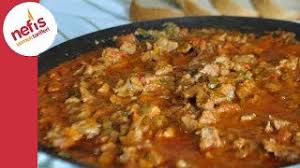
Yemek: et_sote